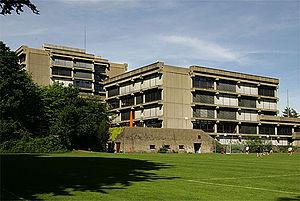
École publique à Olten